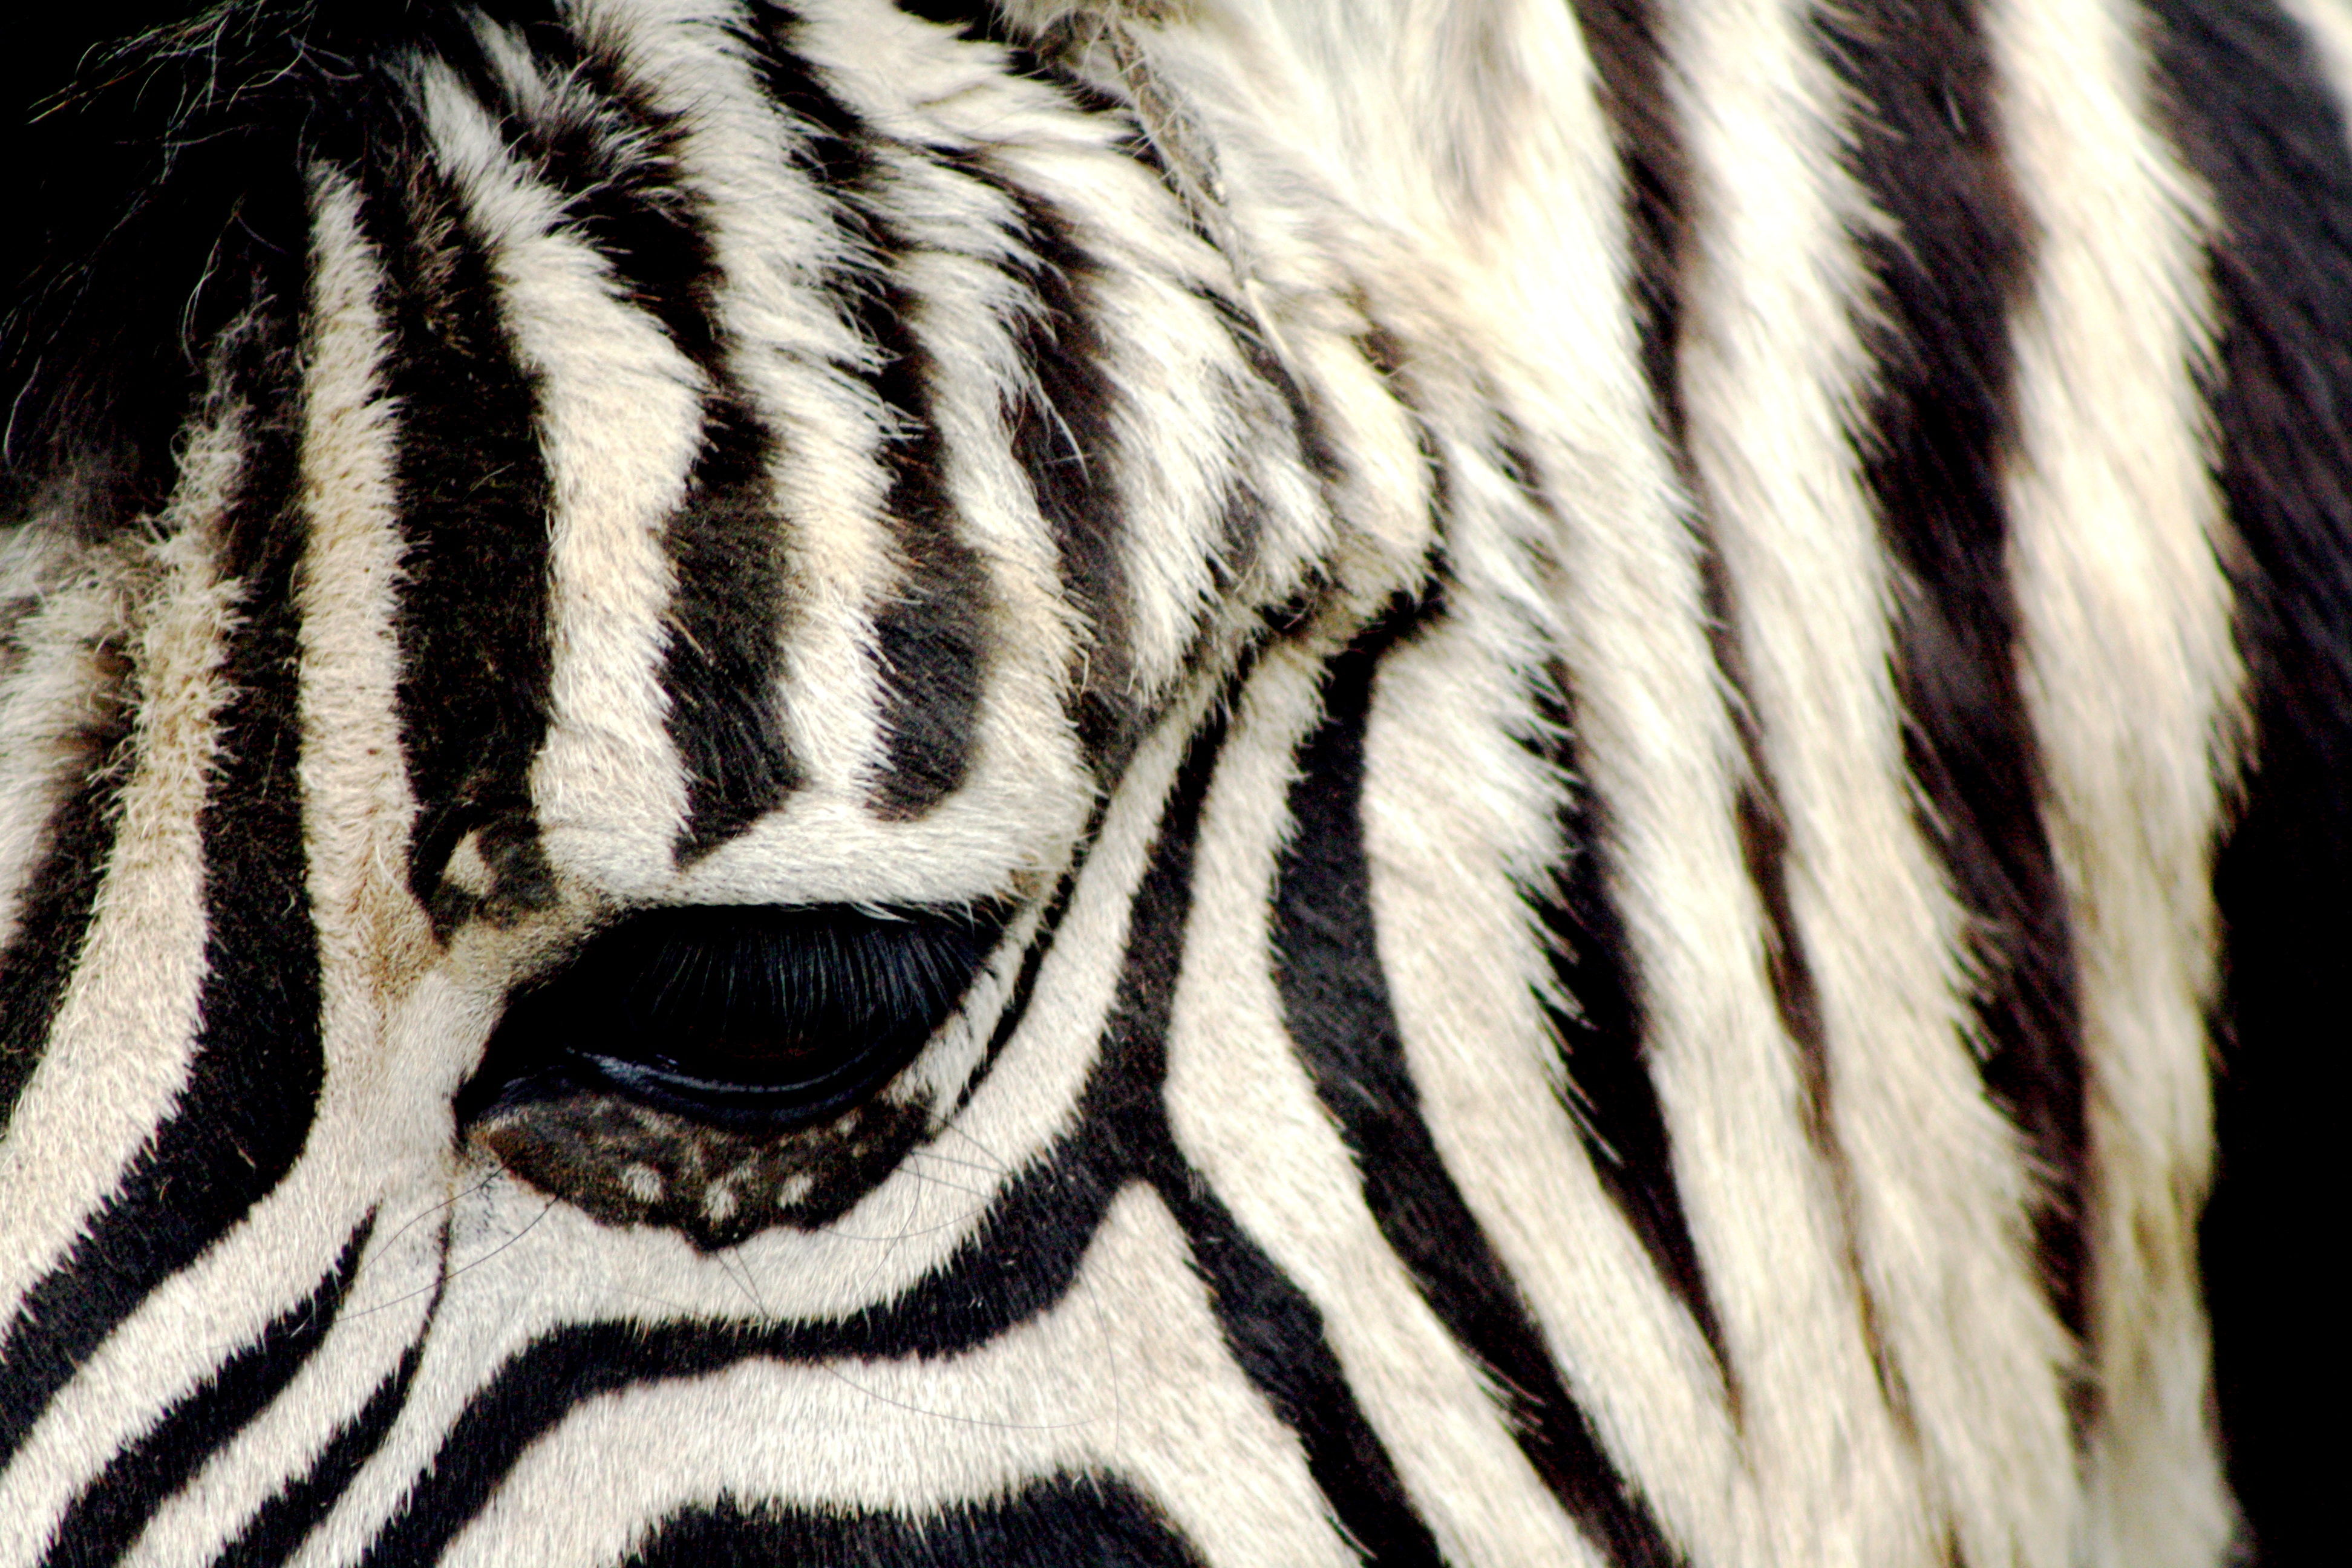
zoo, fur, mammal, mane, fauna, zebra, striped, close up, textile, tiger, vertebrate, antwerpen, horse like mammal